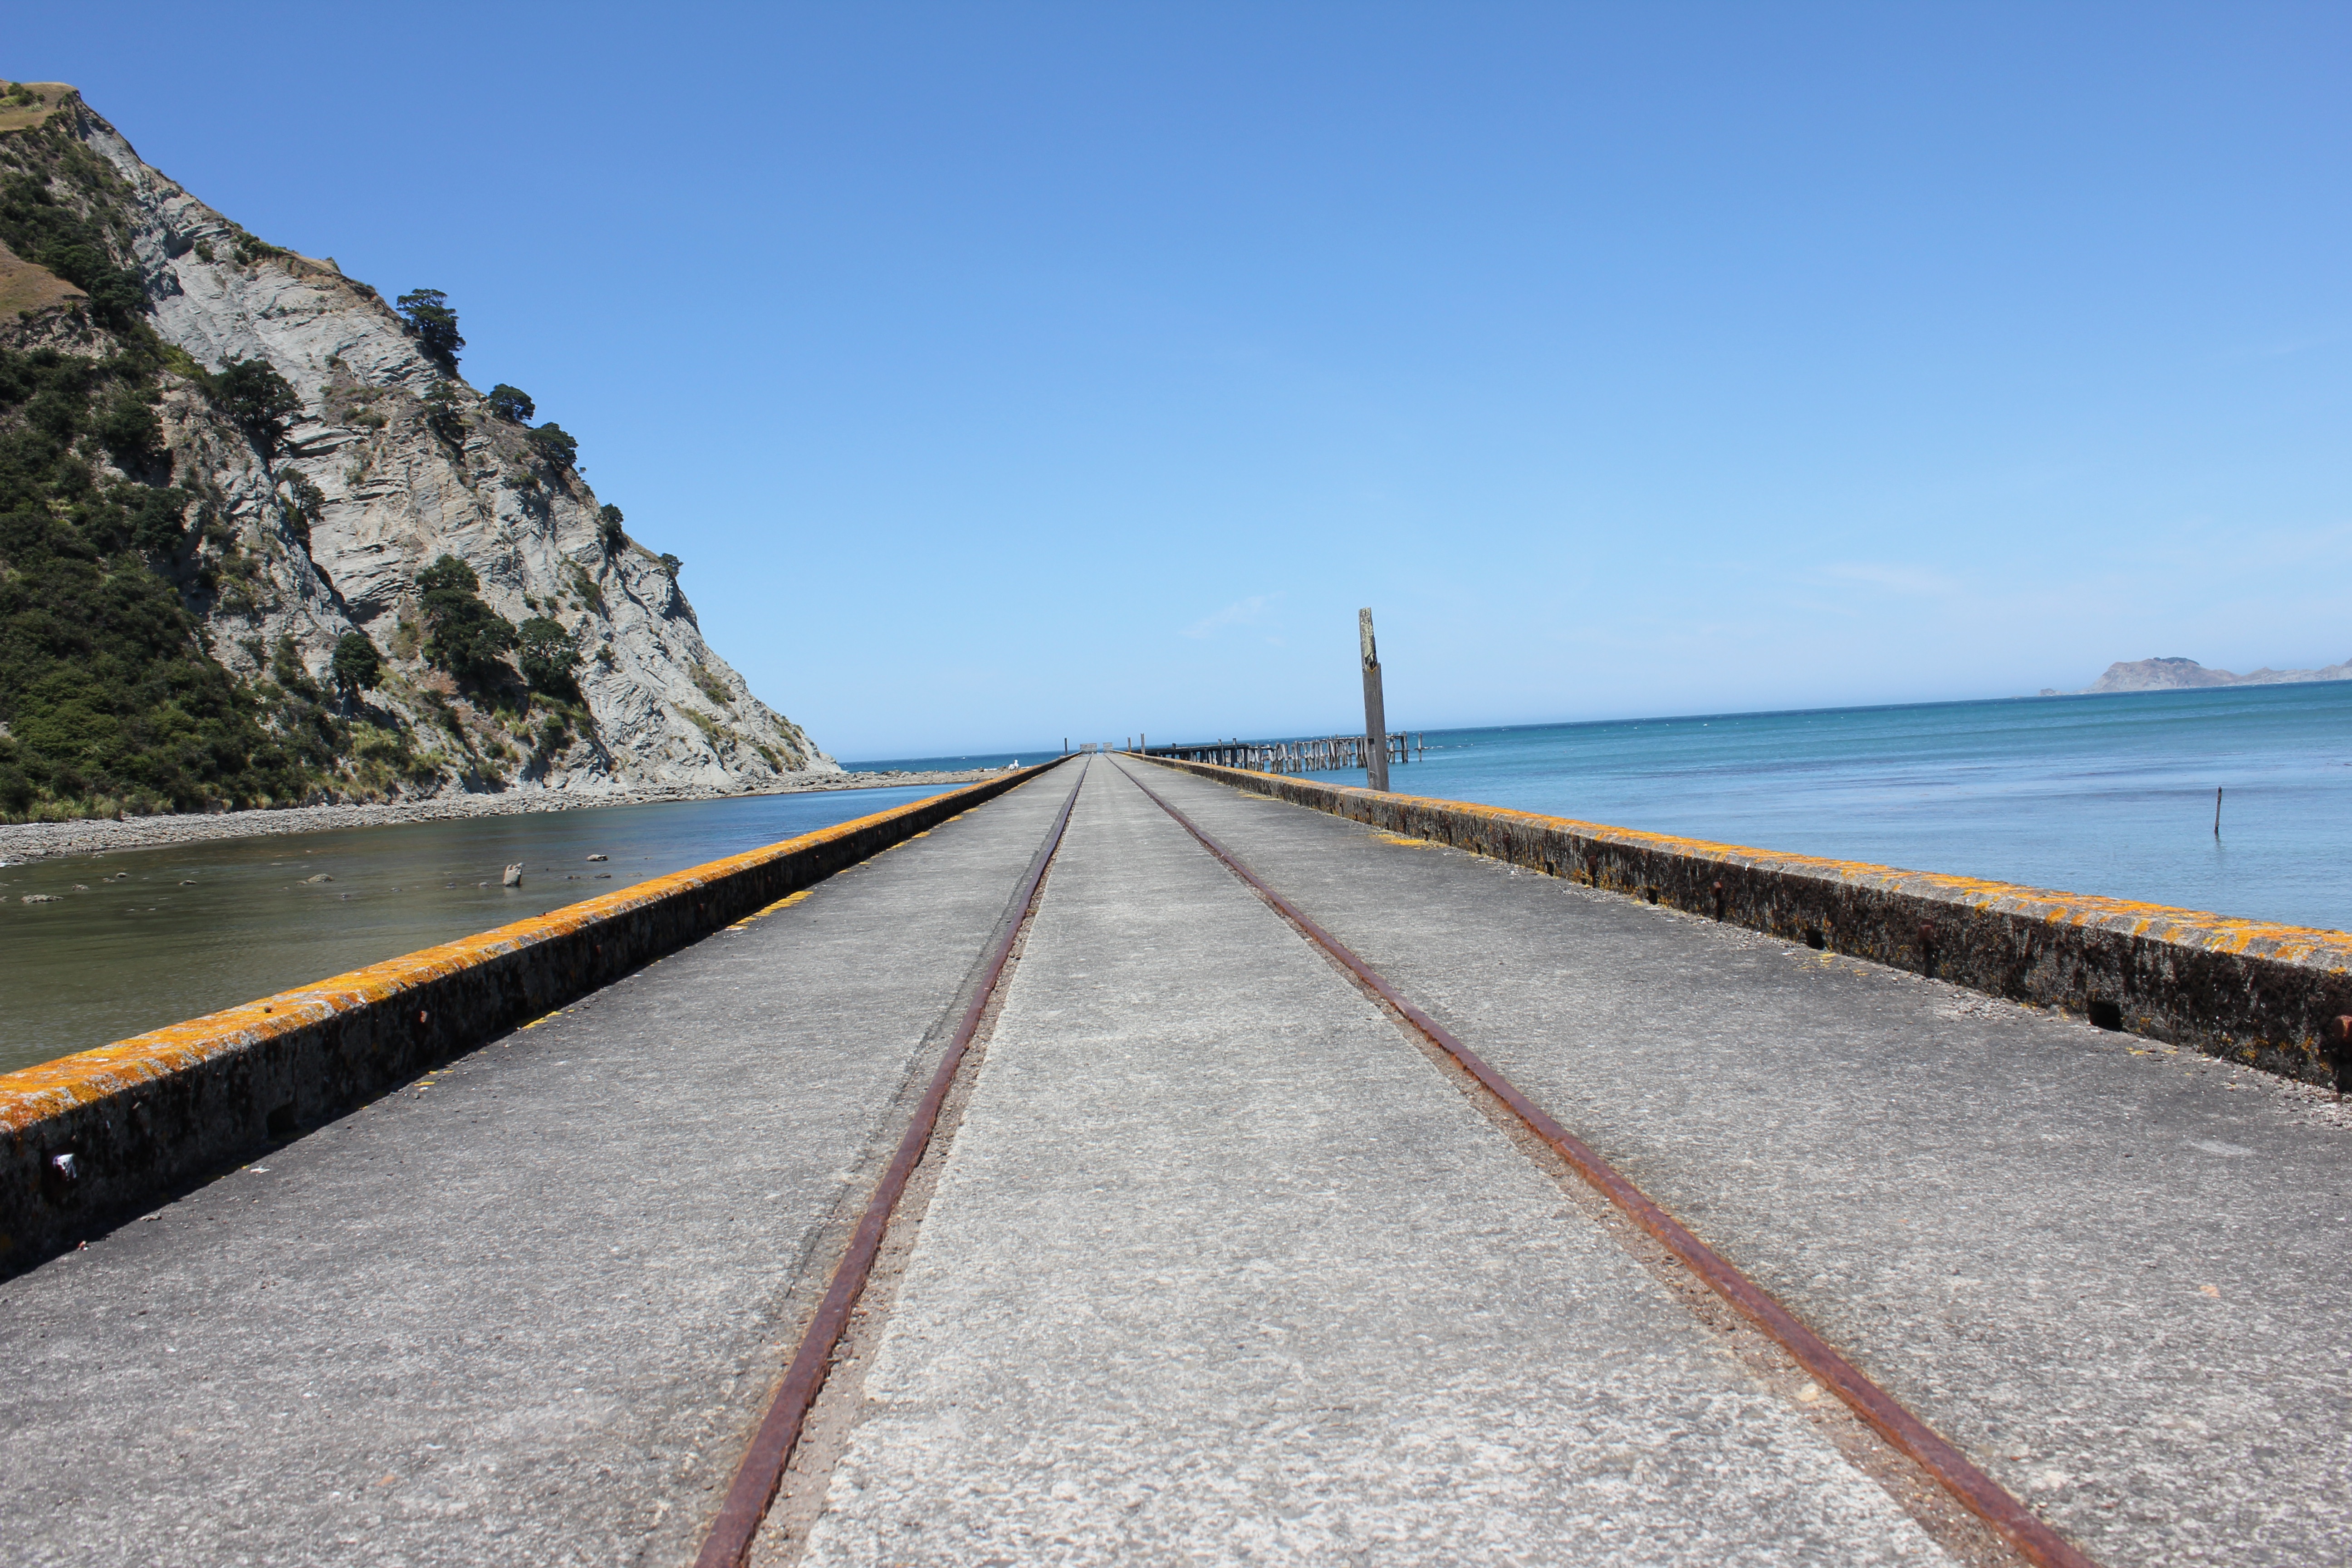
beach, sea, coast, water, ocean, shore, pier, walkway, vacation, vehicle, bay, reservoir, waterway, infrastructure, channel, breakwater